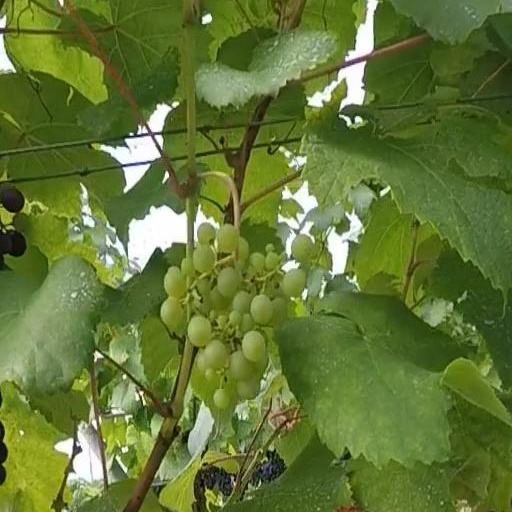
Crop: grape